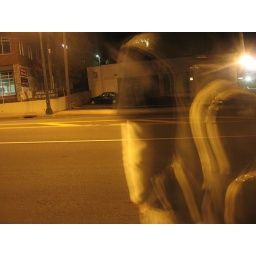
This is before i crossed the street to get in the car